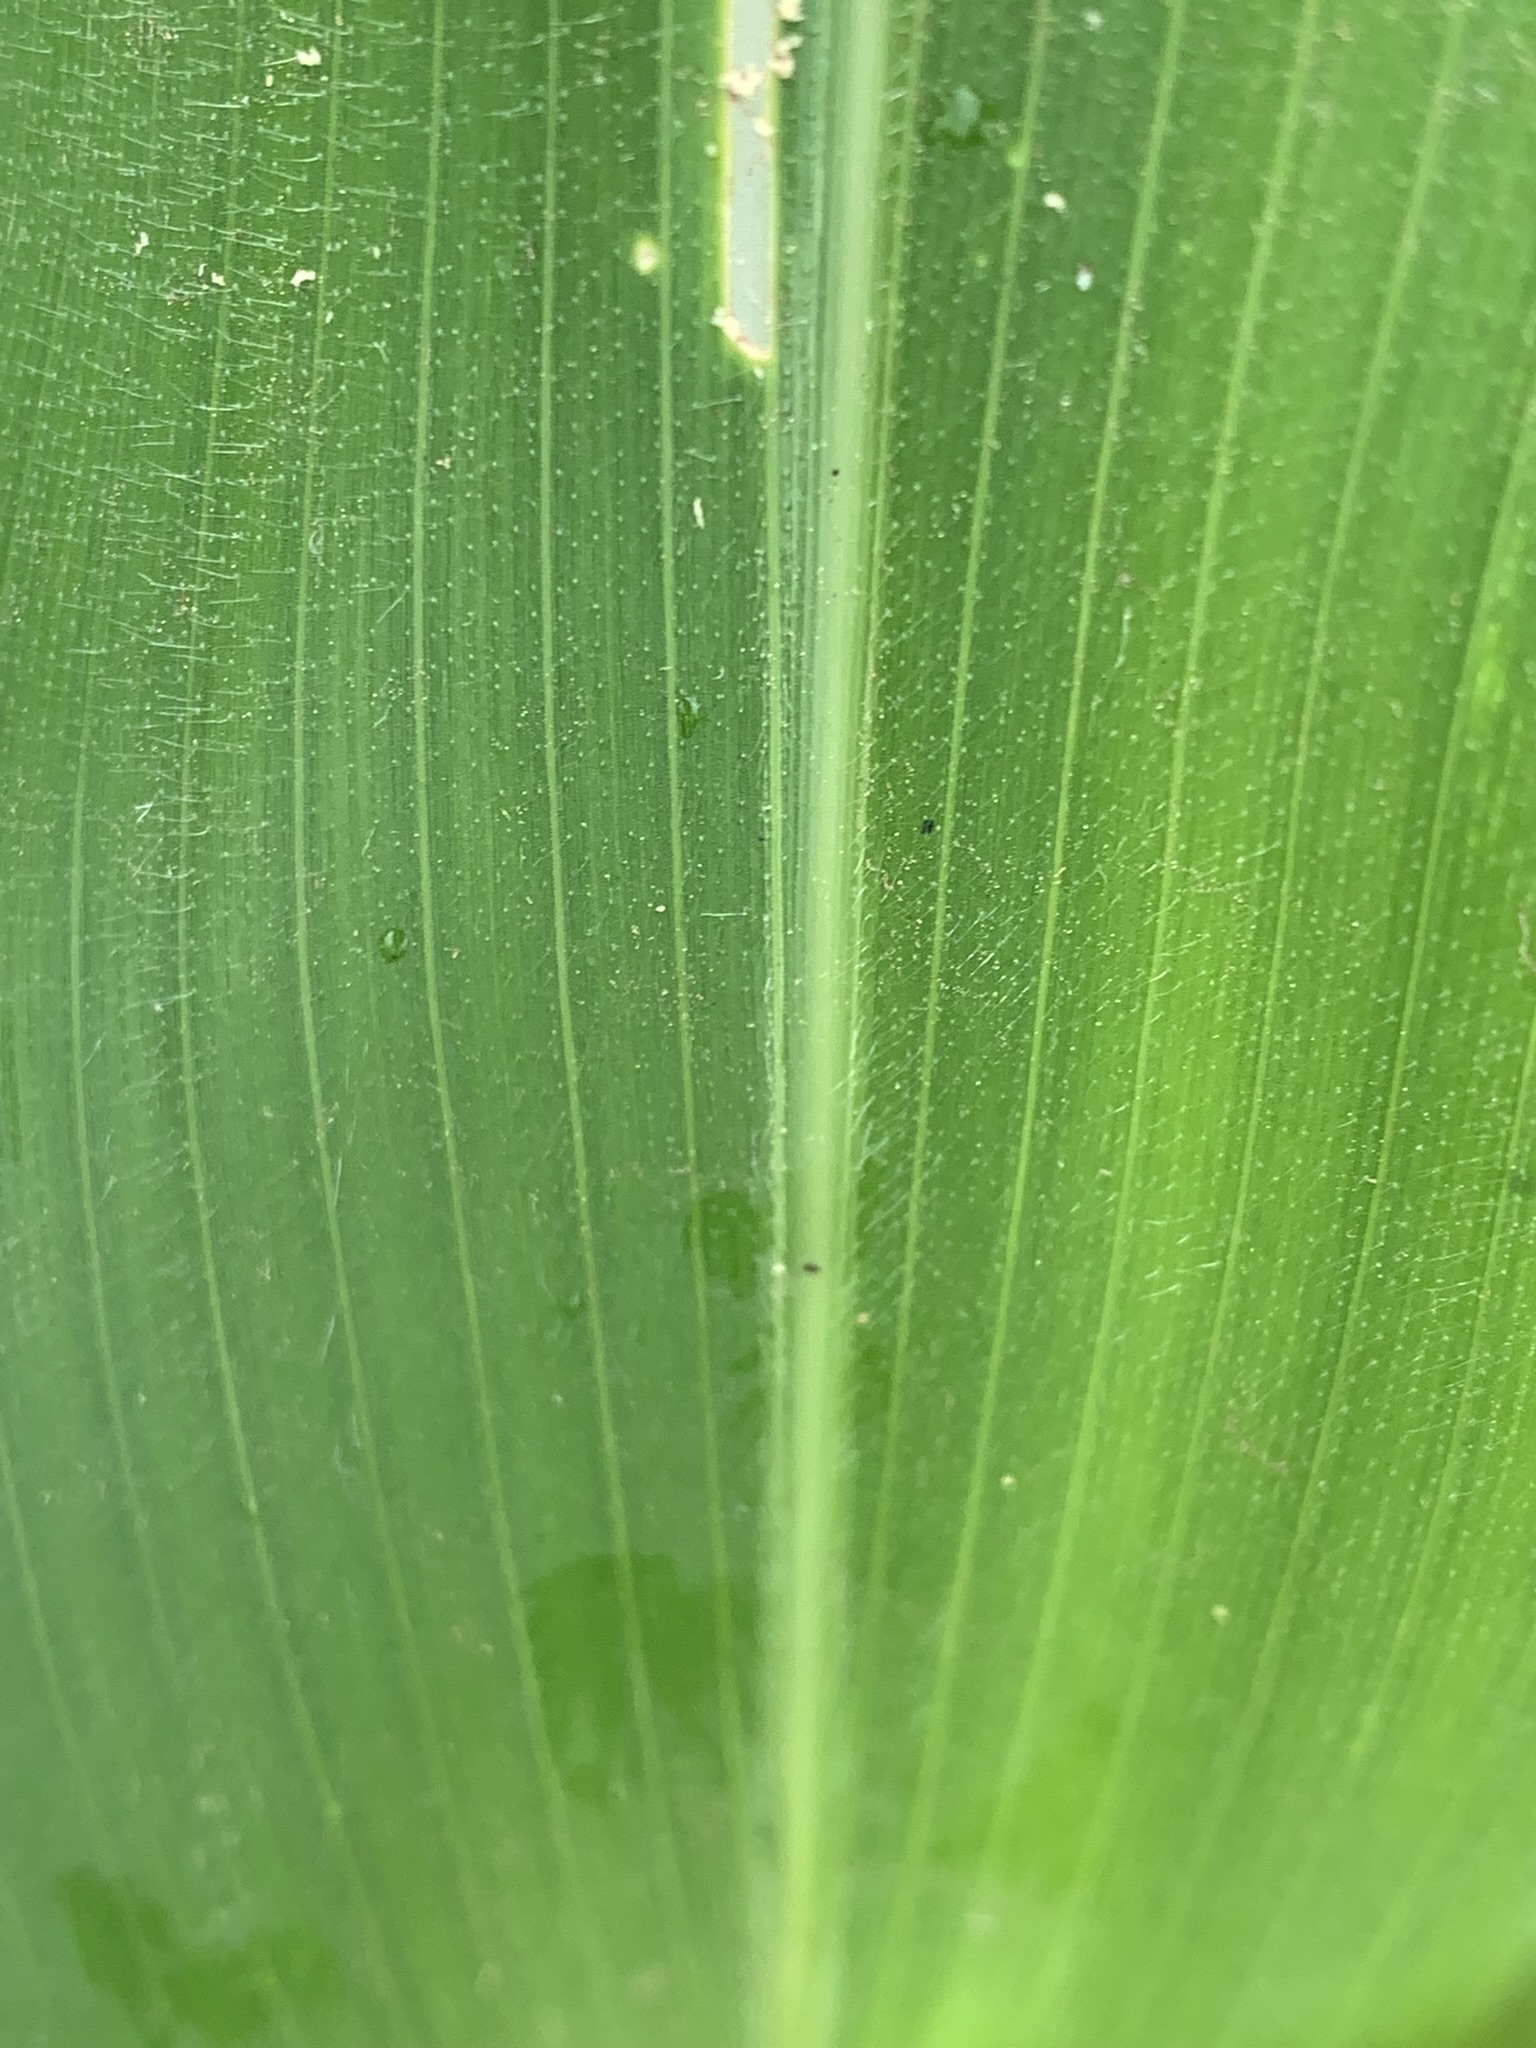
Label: Healthy